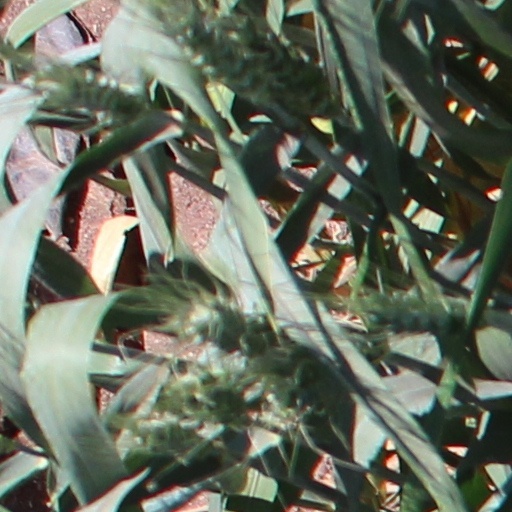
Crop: wheat